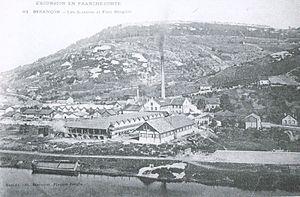
Les soieries des Prés-de-Vaux, à Besançon (Doubs, France).
La Grande Dépression est une récession économique au niveau mondial qui débute à la suite du krach de 1929 et se poursuit jusqu'au début de la Seconde Guerre mondiale. À Besançon, cette période se traduit par une baisse significative de l'activité économique et du nombre d'emplois notamment dans le secteur principal de la ville, l'horlogerie. Entre 1930 et 1938, une centaine d'entreprises horlogères, bancaires et alimentaires font faillite dans la capitale comtoise et disparaissent, alors que celles qui restent enregistrent des baisses de chiffre d'affaires considérable et survivent tant bien que mal.